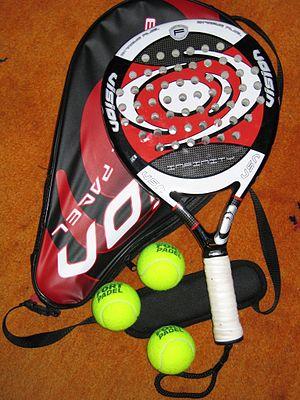
Le padel est un sport de raquette dérivé du tennis, se jouant sur un court plus petit, encadré de murs et de grillages.